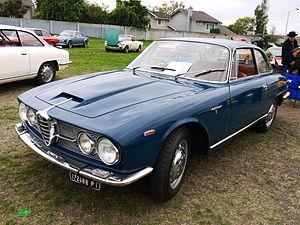
L'Alfa Romeo 2600 était une automobile très haut de gamme fabriquée par le constructeur italien Alfa Romeo de 1961 à 1968.